Salton Buttes

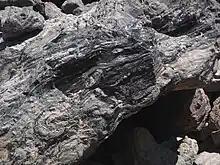
Obsidian, or volcanic glass, on Obsidian Butte. Obsidian quarried here was widely traded and used to make stone tools.

Various ages have been inferred for the Salton Buttes with various dating techniques. Early potassium-argon dating at Obsidian Butte yielded an age of 55,000–16,000 years before present, but this estimate was later supplanted by another age estimate of 33,000 ± 35,000 years ago. Other proposed ages were 33,000 ± 18,000 and less than 10,000 years ago, and archeomagnetic methods concluded that the Salton Buttes were not simultaneously active with Cerro Prieto or Crater Elegante in the Sierra Pinacate. Subsurface volcanic rocks at the Salton Buttes have been dated to 3.8 ± 0.4 million years ago, 960,000 ± 190,000 years ago, and 479,000–420,000 years ago, but some of the granites formed much more recently and are among the youngest known granites on Earth.